Guiengola

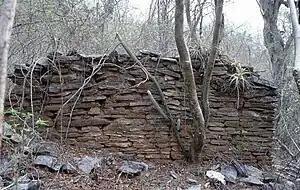
Walls near the Palace area

The Palace or residential complex is on the eastern side. Over several sloped terraces were rooms were built, some with circular columns. There are patios with stairways to communicate among themselves. It contains a round shape lookout built on a natural rock from where a large isthmus territory can be seen.